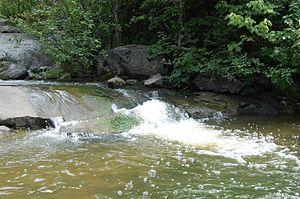
La rivière aux Rats est un cours d'eau traversant l'arrondissement Chicoutimi, à Saguenay. D'une longueur de 3,72 km, il est un affluent mineur de la rivière Saguenay.